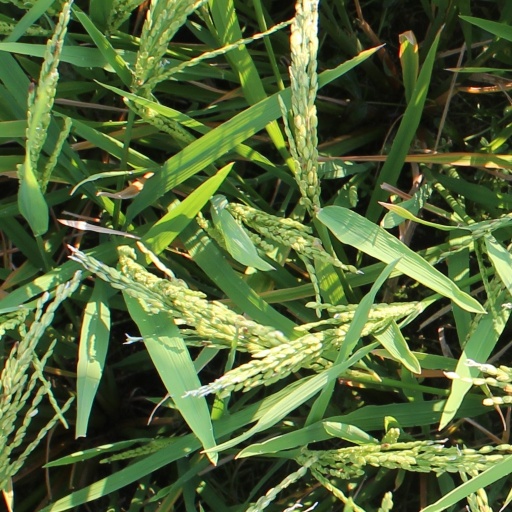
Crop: rice